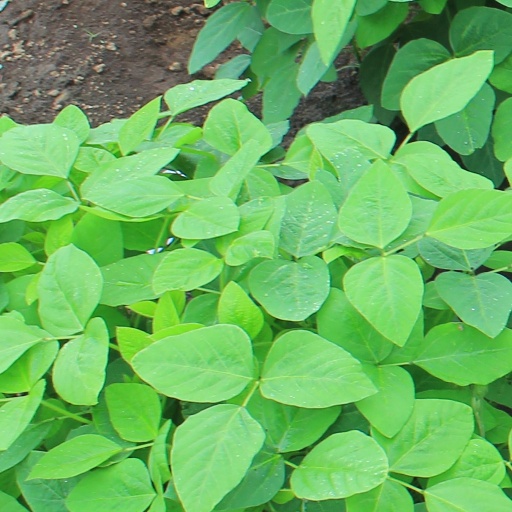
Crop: soybean